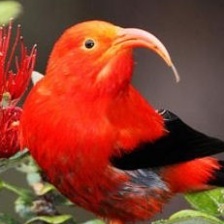
Species: IWI
Scientific name:  VESTIARIA COCCINEA.